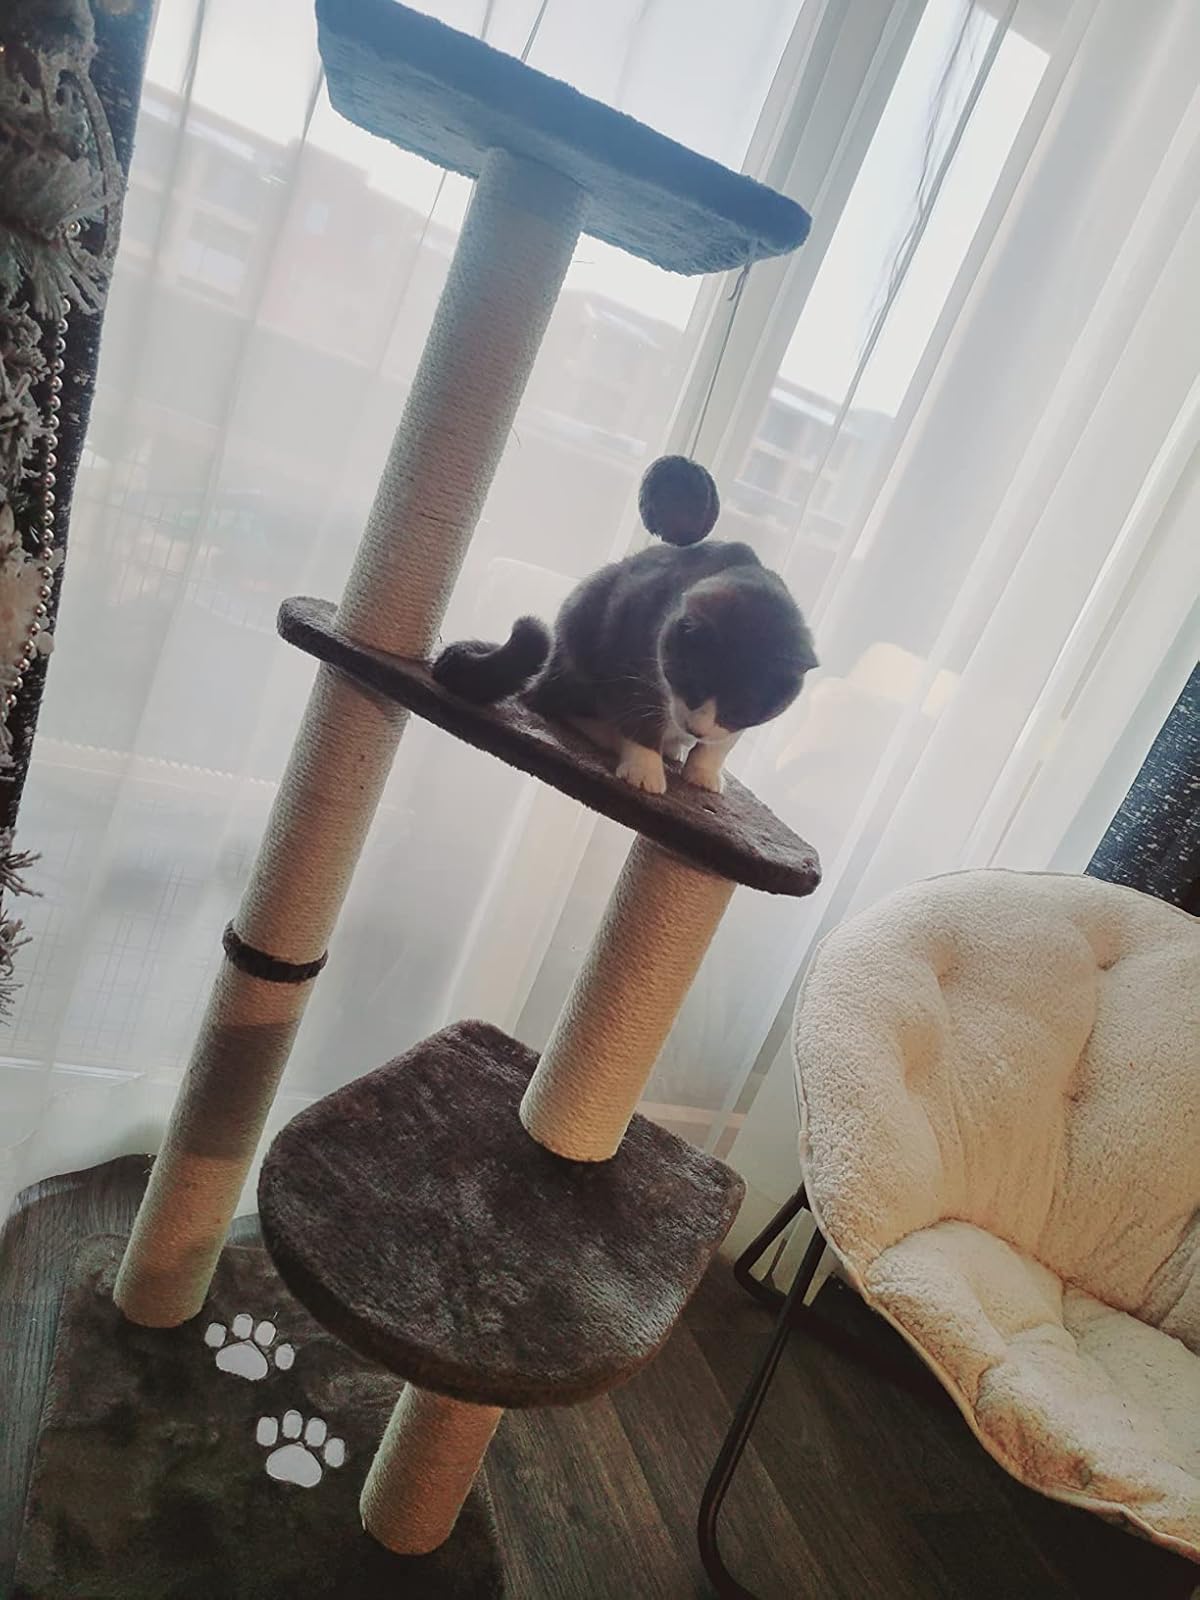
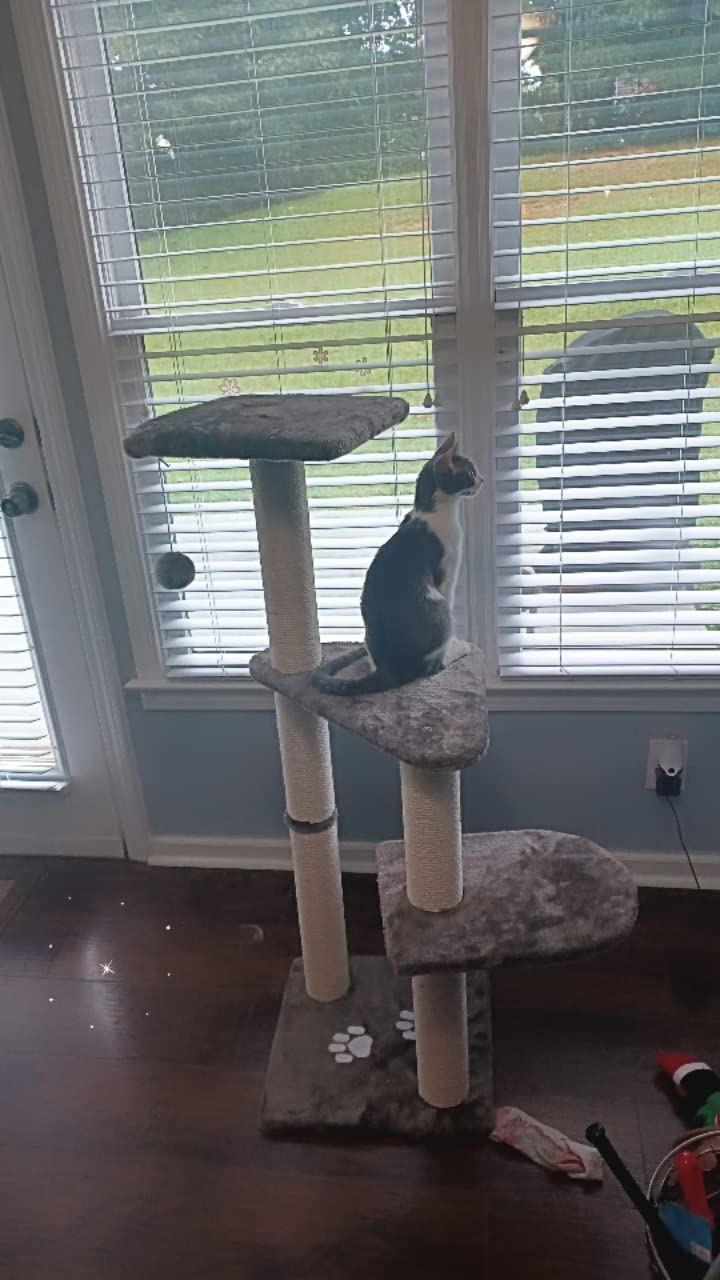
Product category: items_cat tree
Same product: yes